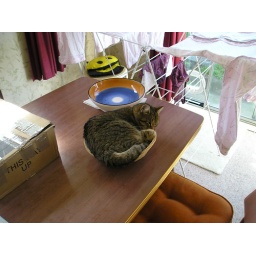
cat in a basket 3